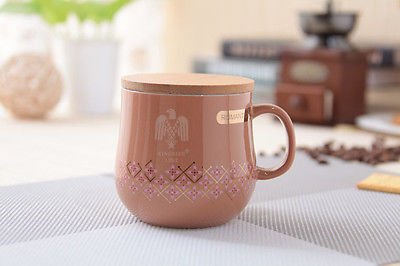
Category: mug